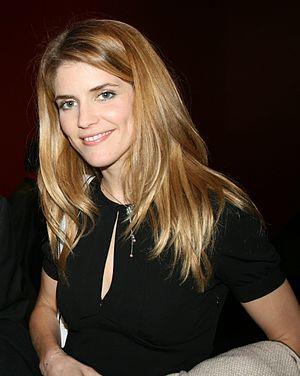
Alice Taglioni à l'avant-première de Notre univers impitoyable diffusée à l'UGC Ciné Cité Les Halles, à Paris.